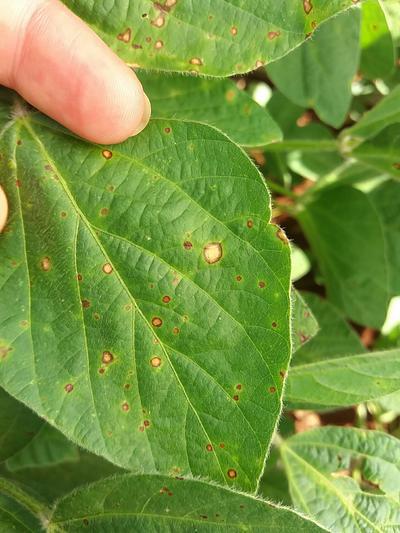
Plant: Soybean
Disease: soybean frog eye leaf spot